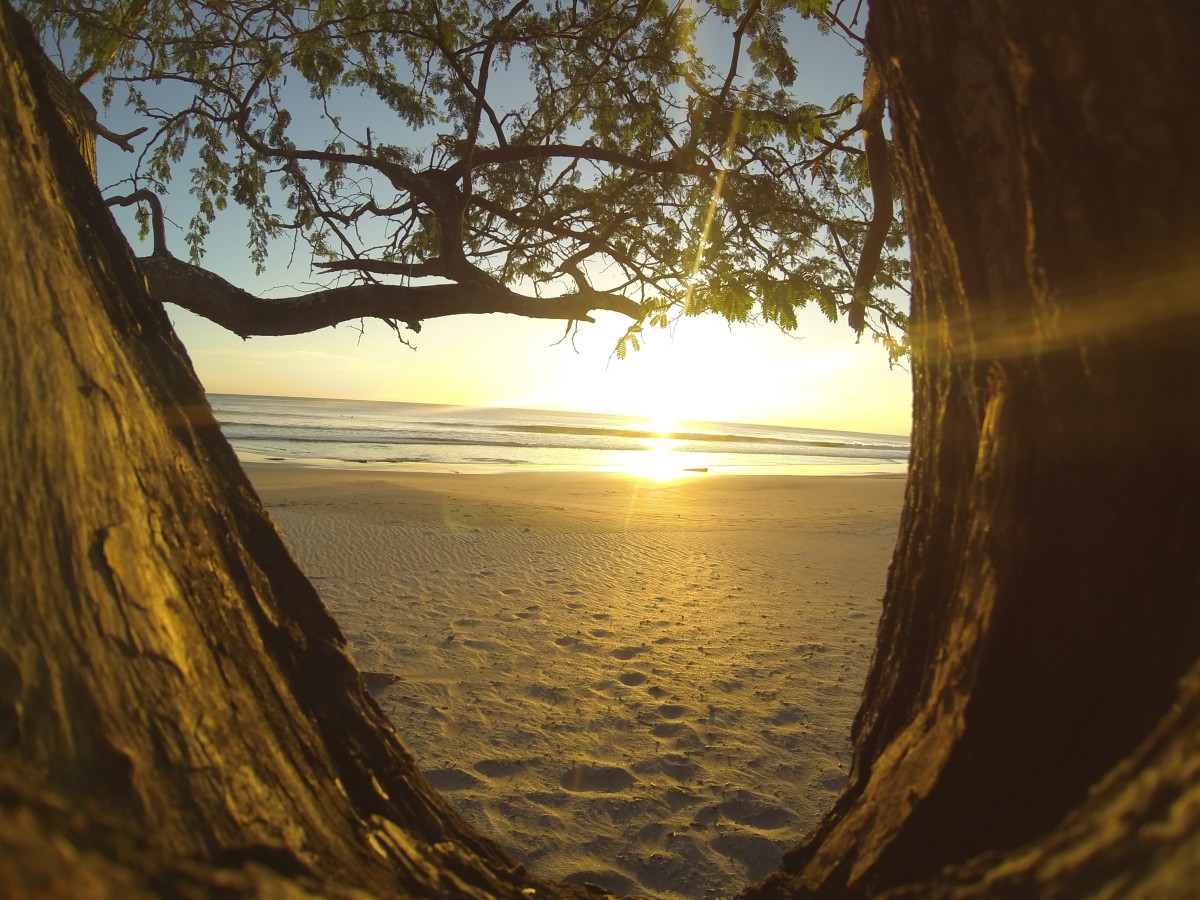
Tags: sea, coast, tree, nature, light, sun, sunrise, sunset, sunlight, morning, leaf, dawn, dusk, evening, reflection, autumn, body of water